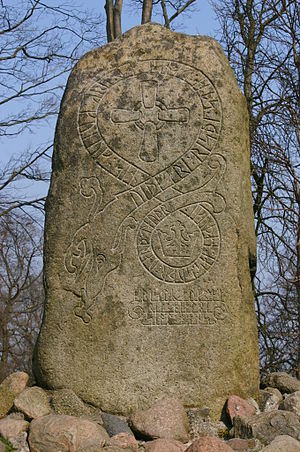
Borgvold / Fra år 1855
Mindesten for Erik Ejegod
Borgvold er en park mellem Nørresø og Søndersø i Viborg, der blev anlagt i 1864 af slotsgartner Tyge Rothe. Parken rummer slyngede stier, kanal, broer og musiktribune samt mange spændende planter, heriblandt en samling af store rhododendron. Om vinteren er den hjemsted for byens skøjtebane.